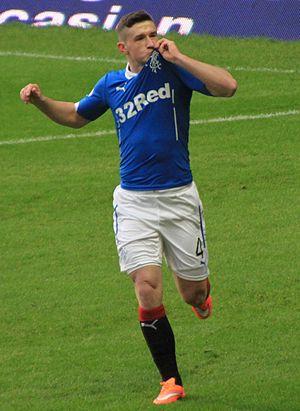
Fraser Aird est un joueur de football international canadien né le 2 février 1995 à Toronto. Il évolue au poste de défenseur avec le Valour FC en Première ligue canadienne.